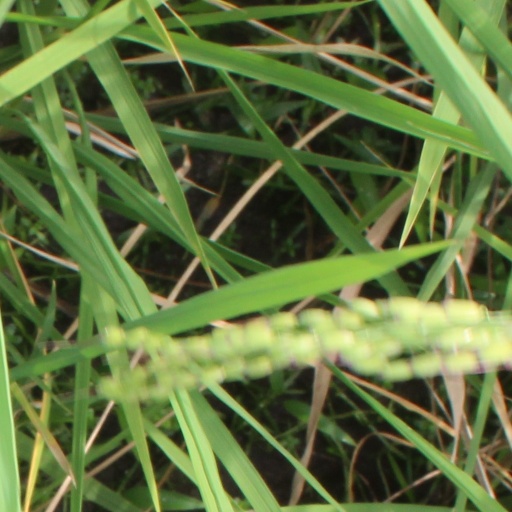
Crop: rice